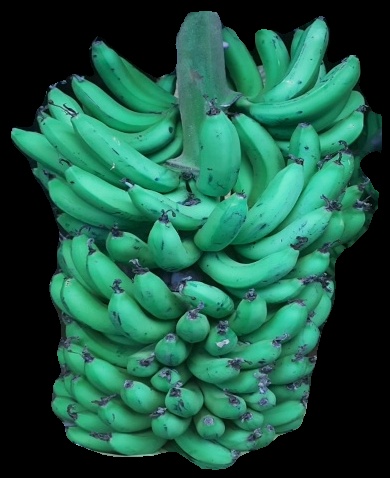
Variety: pachbale
Grade: grade1